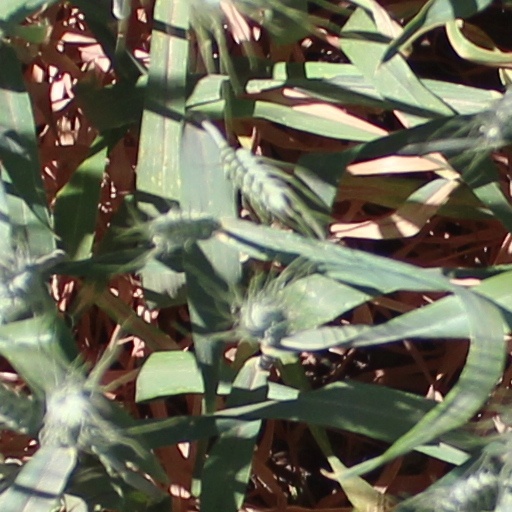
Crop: wheat